Bitchcraft (American Horror Story)

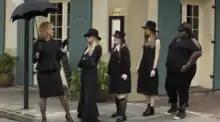
Four young witches with their mentor

"Bitchcraft" is the premiere episode of the of the anthology television series "American Horror Story", which premiered on October 9, 2013, on the cable network FX. The episode title is a portmanteau of the words bitch and witchcraft.